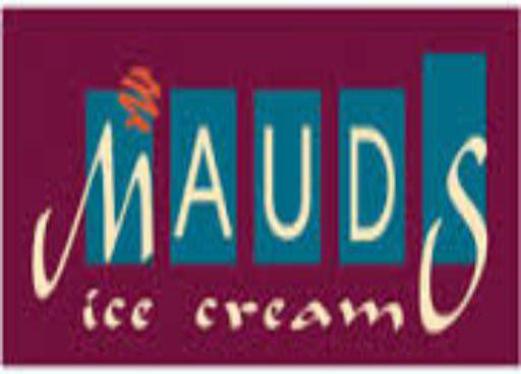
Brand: mauds ice cream
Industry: Food